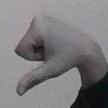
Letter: waw